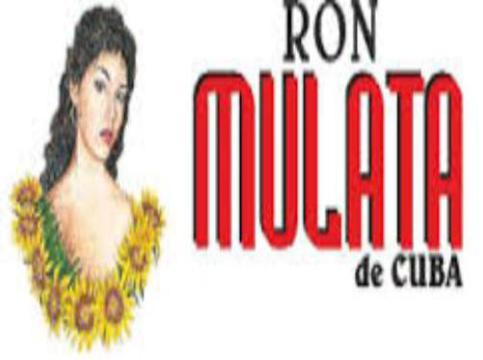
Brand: mulata
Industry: Food